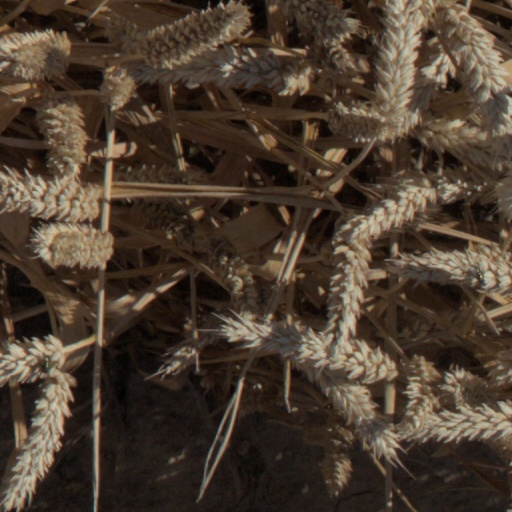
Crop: wheat